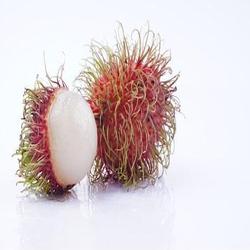
Label: Rambutan